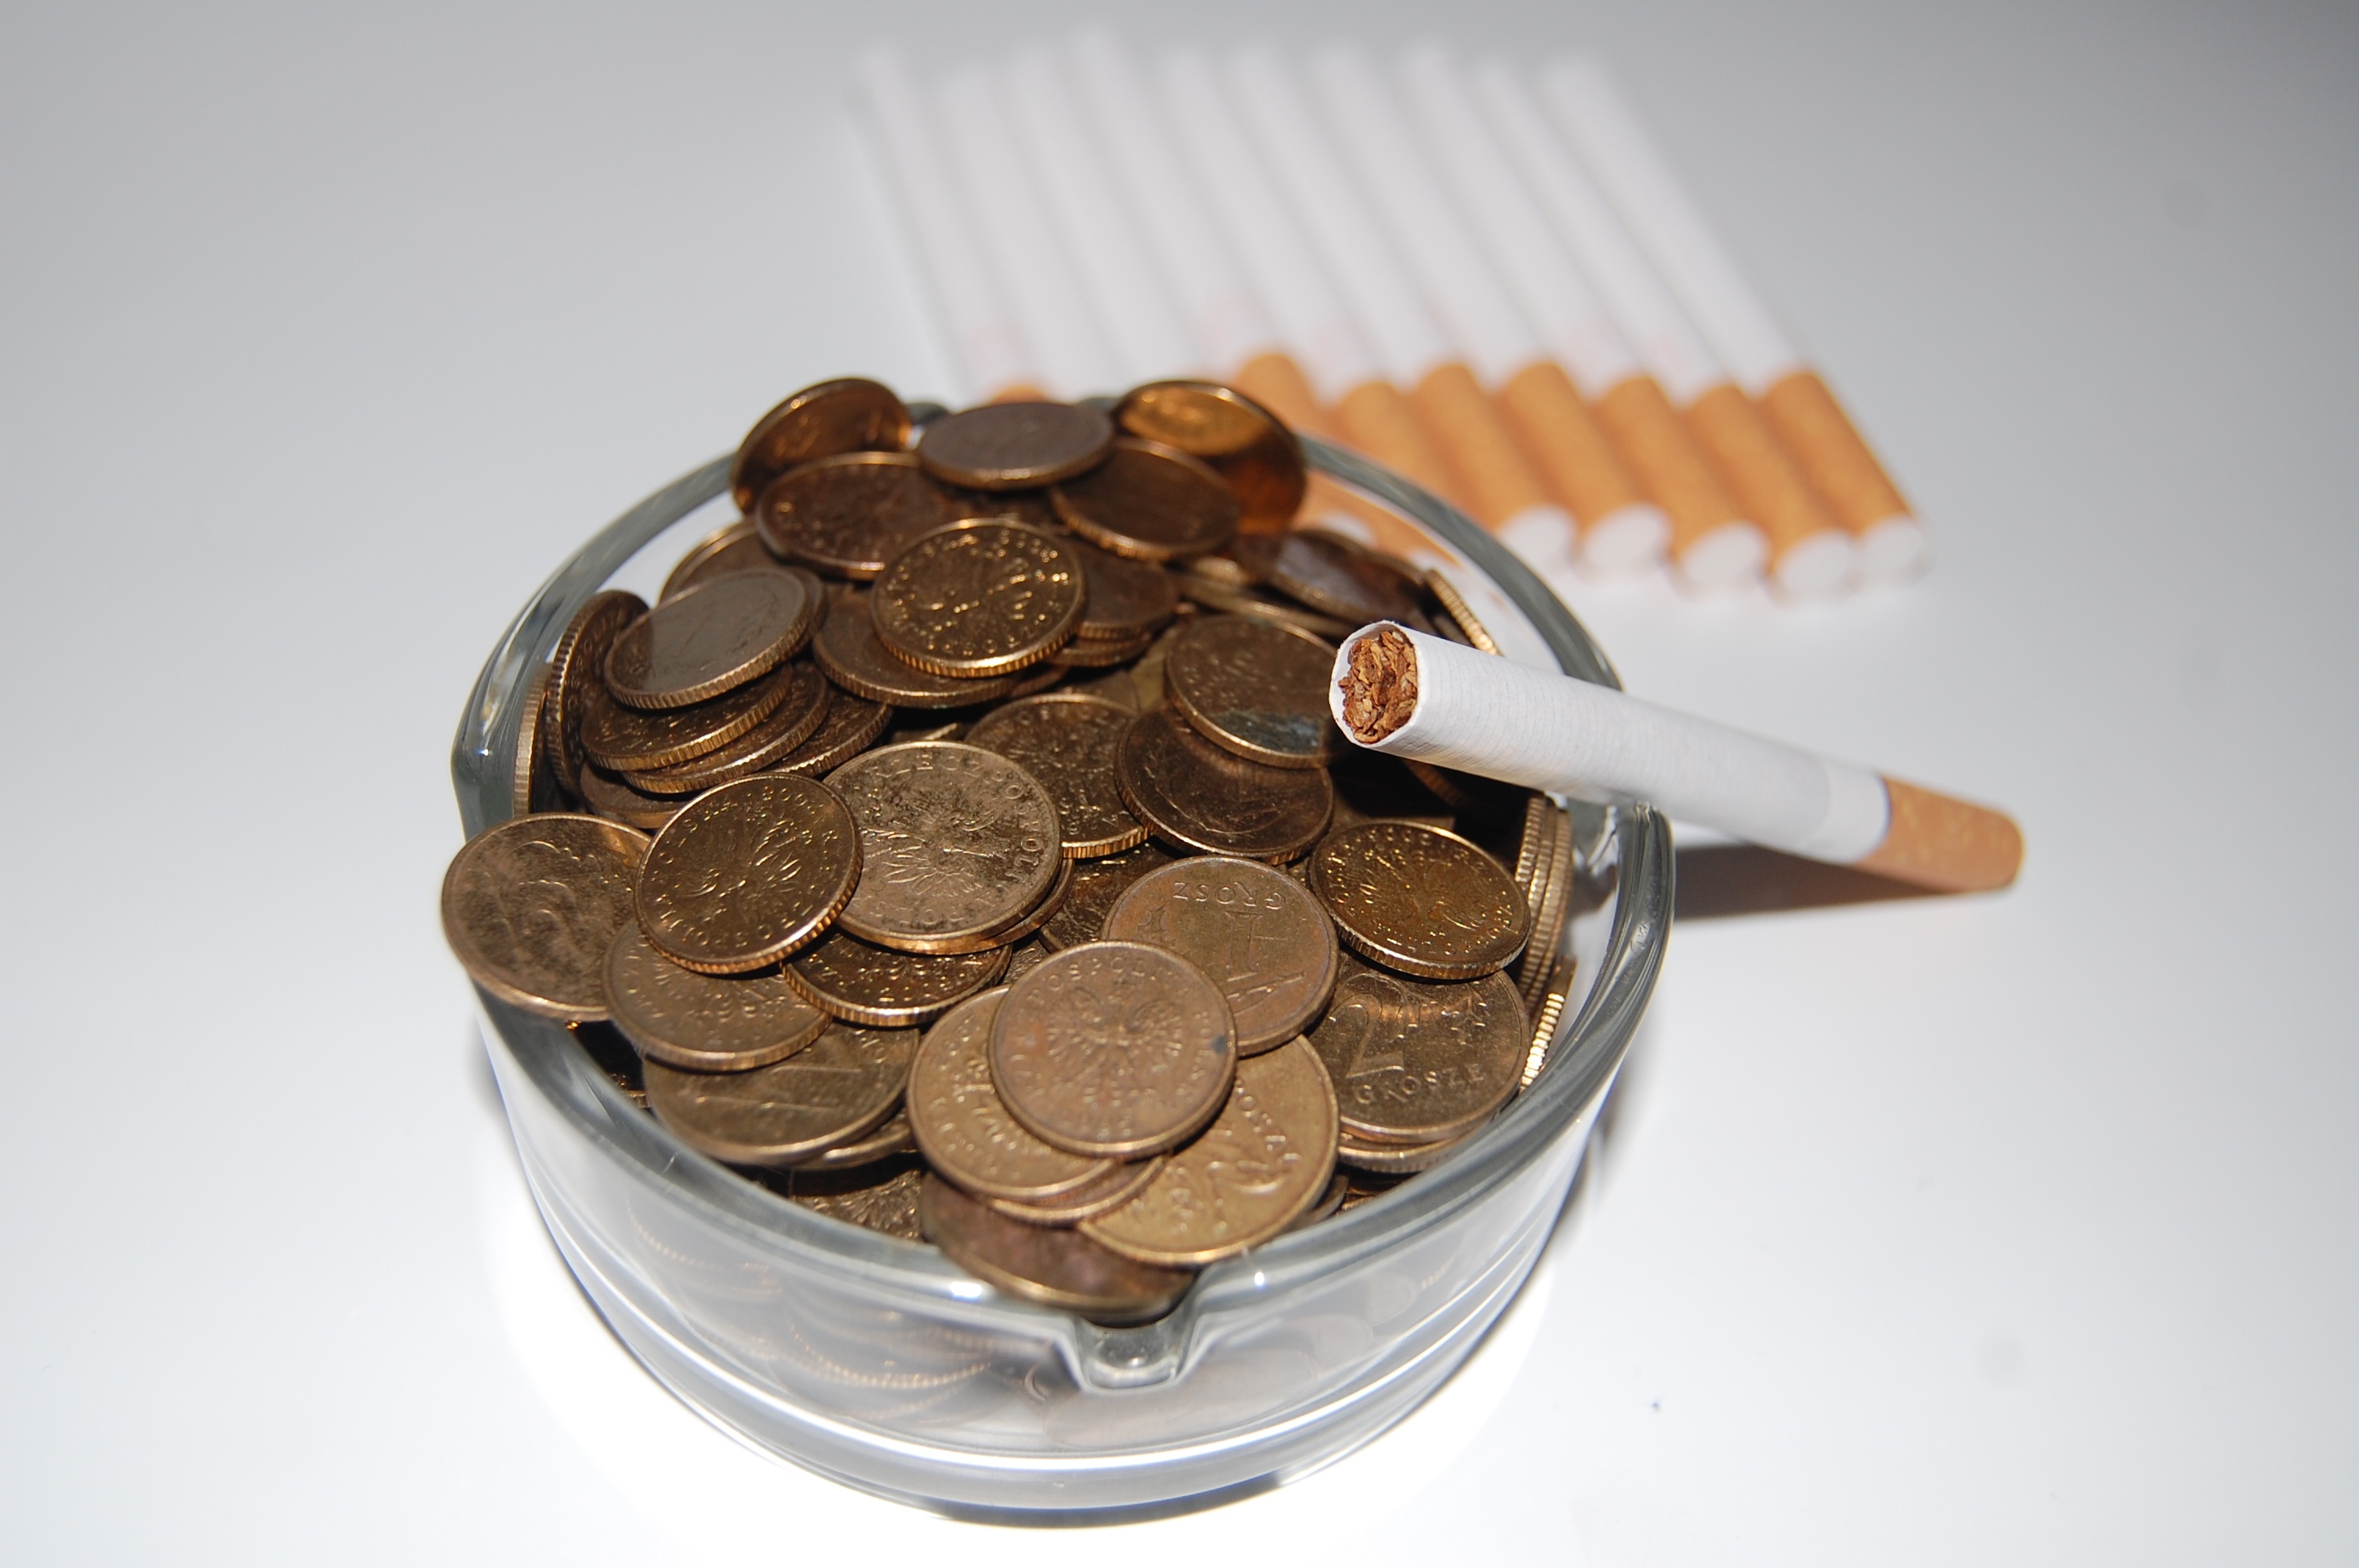
smoking, money, cash, cigarettes, currency, coin, addiction, ashtray, waste of money